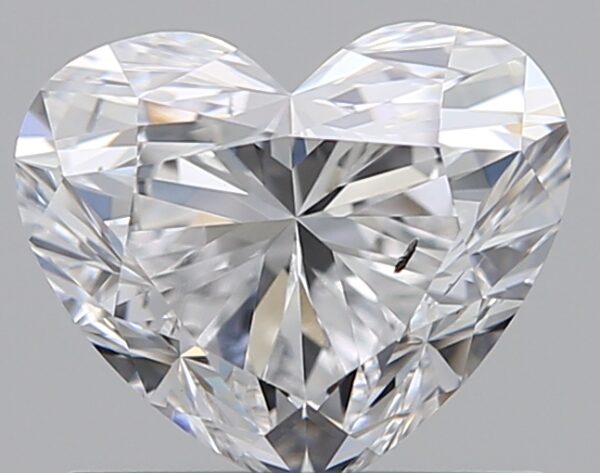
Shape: heart
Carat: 0.92
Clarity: SI1
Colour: D
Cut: EX
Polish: EX
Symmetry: EX
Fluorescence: N
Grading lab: GIA
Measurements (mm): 5.76 x 6.81 x 3.96